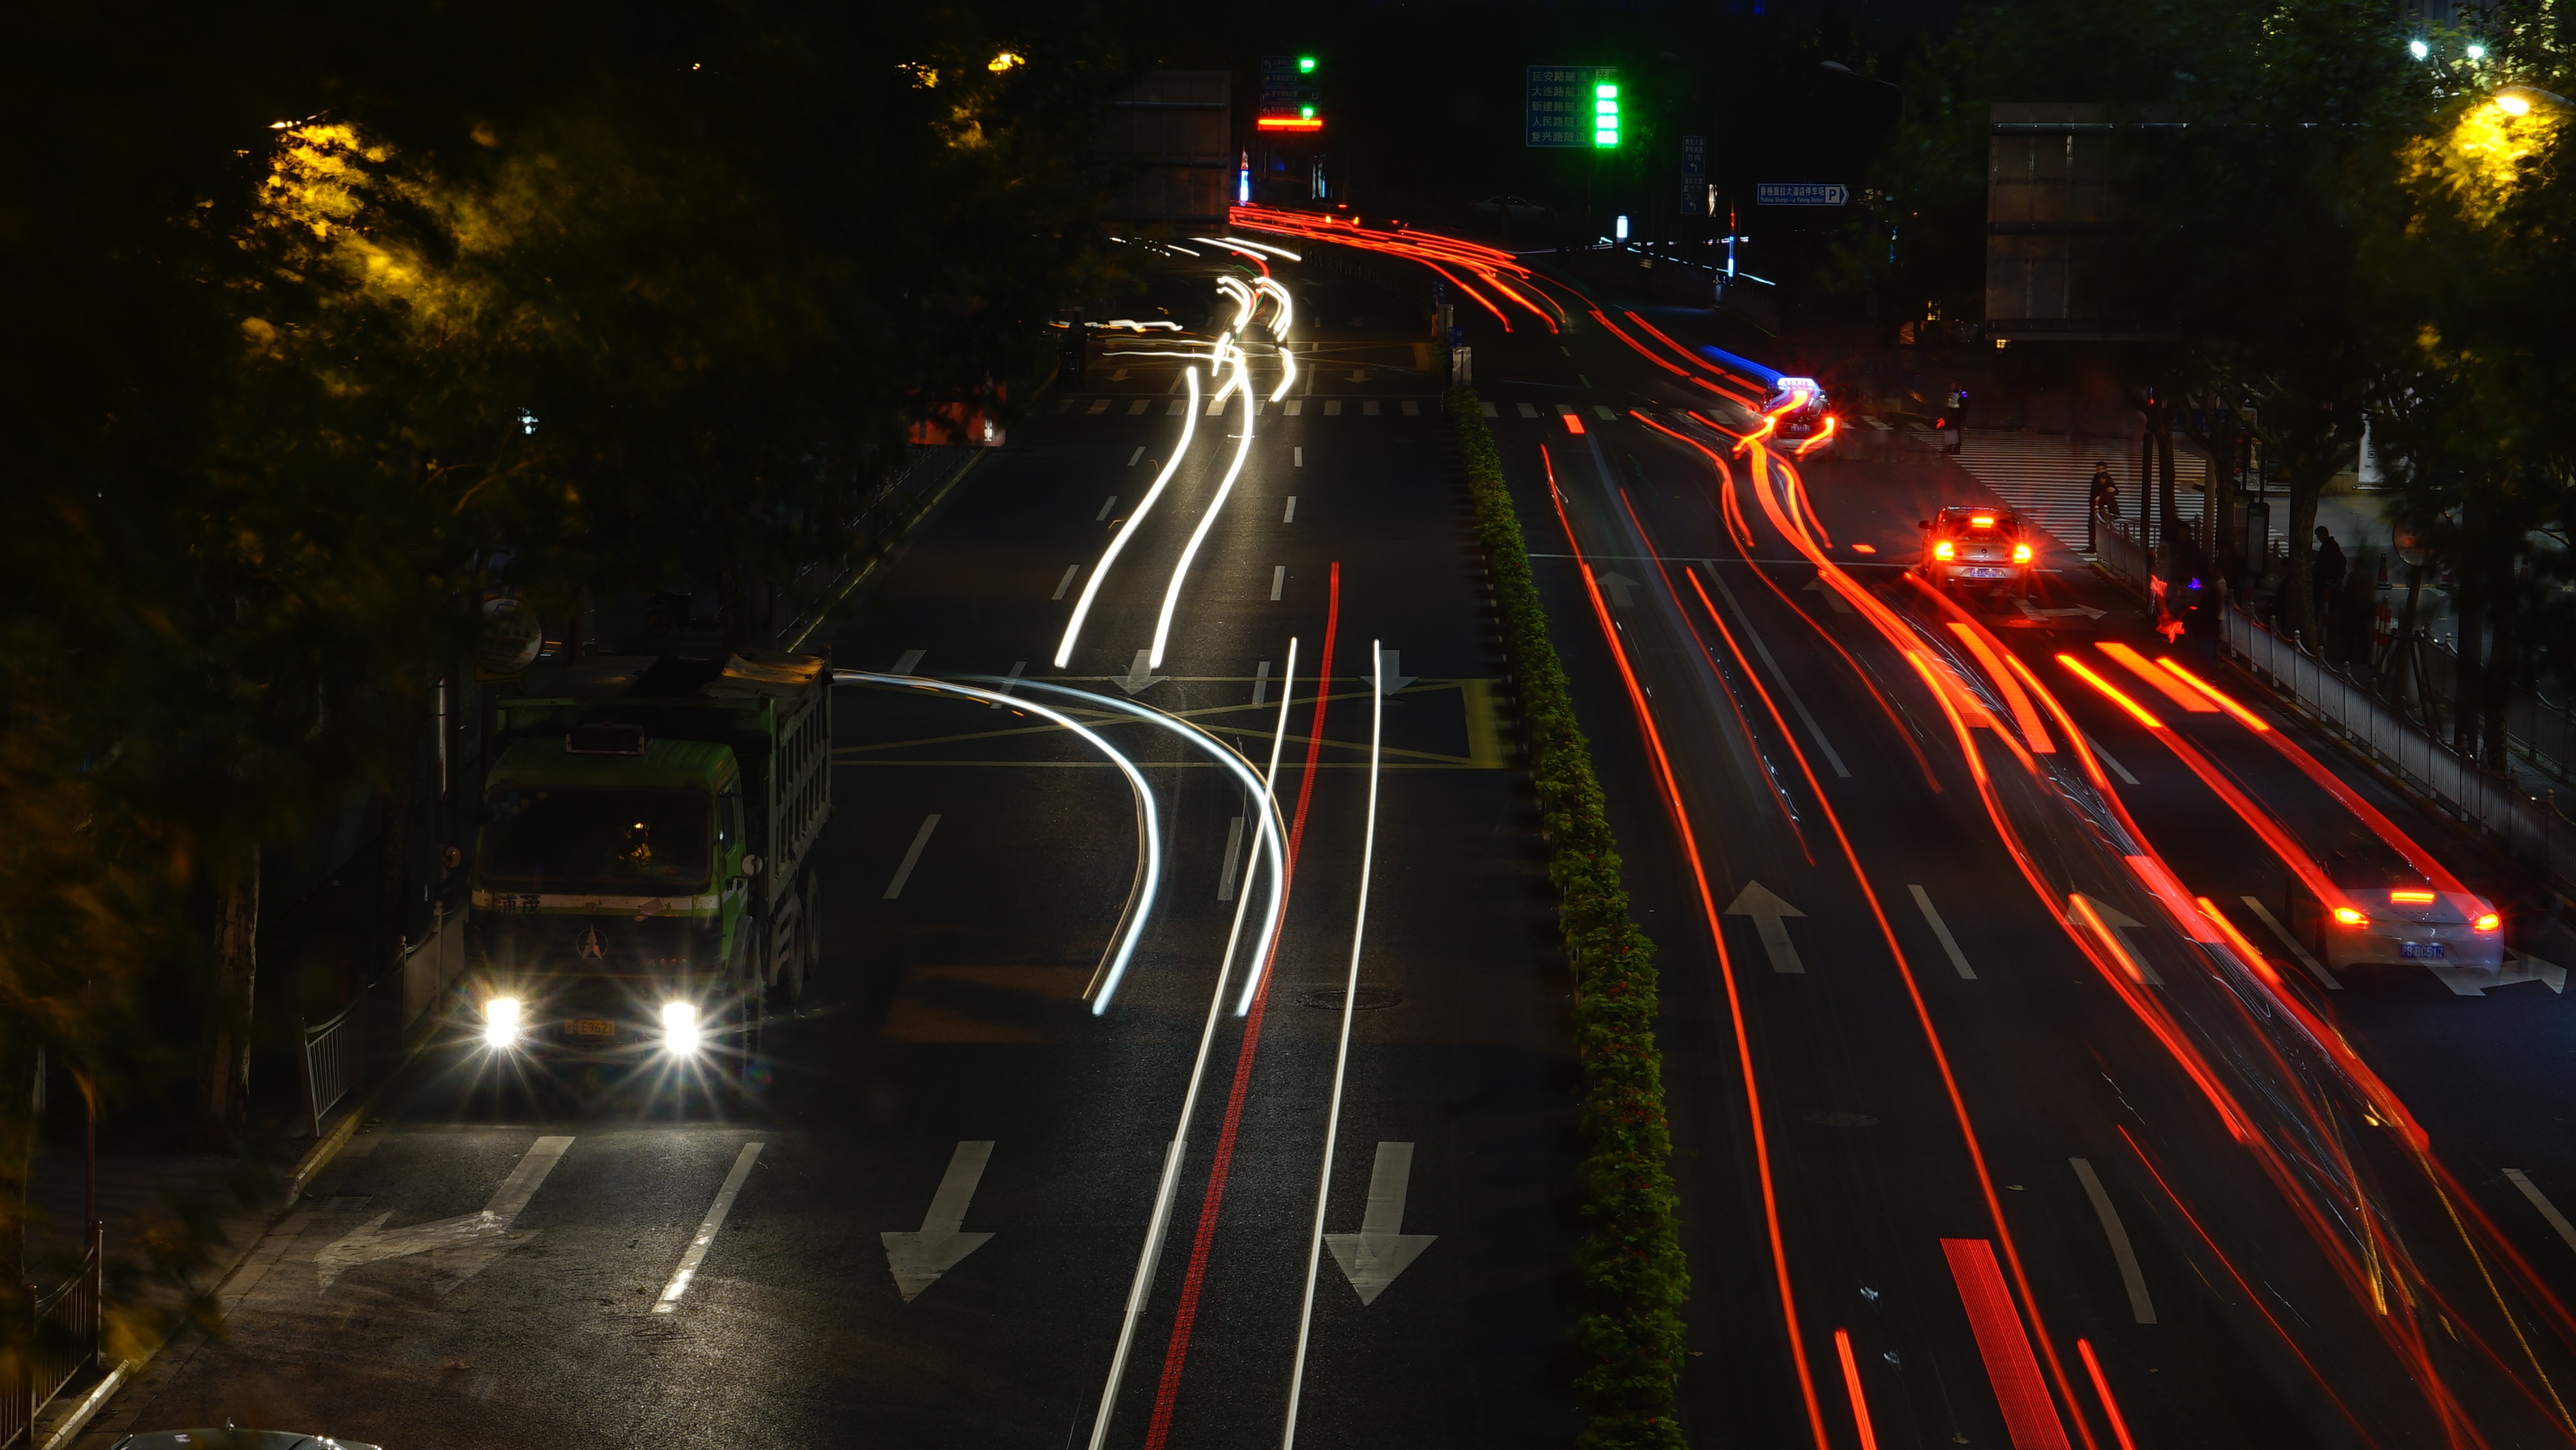
light, road, traffic, car, night, city, tunnel, evening, darkness, street light, lane, lighting, infrastructure, shanghai, china, midnight, screenshot